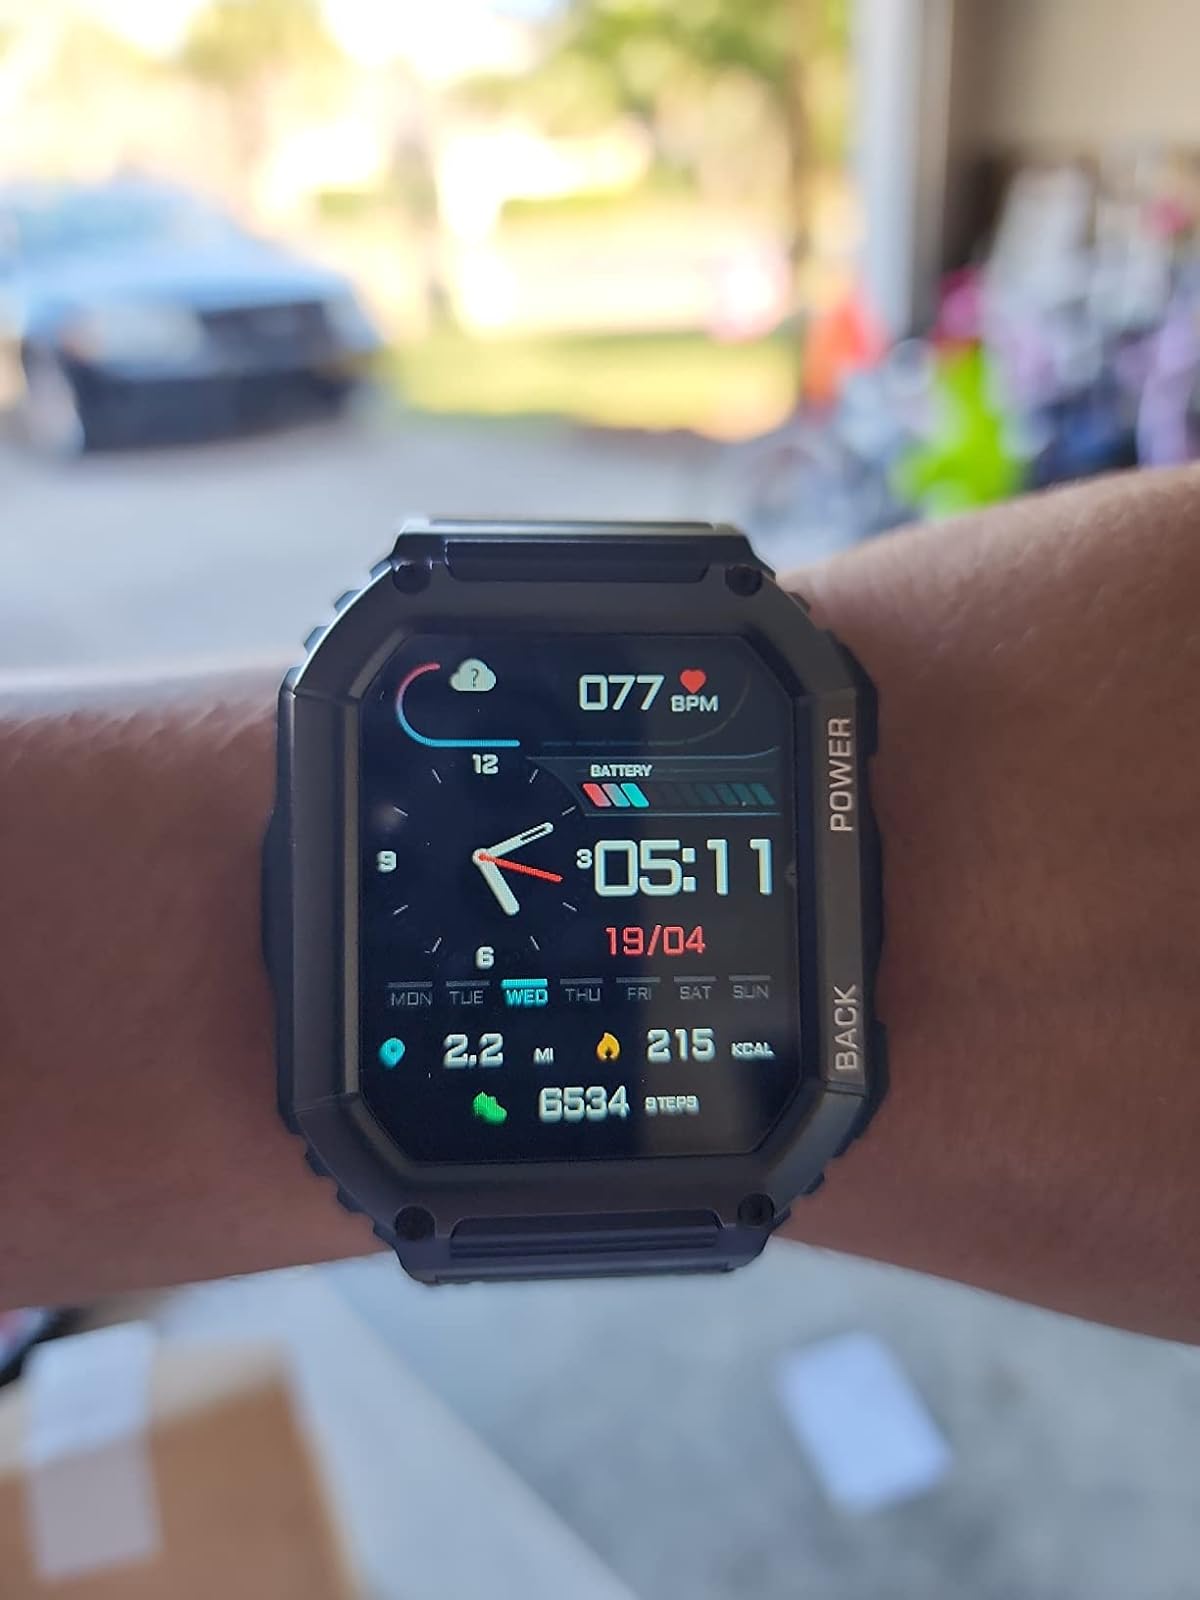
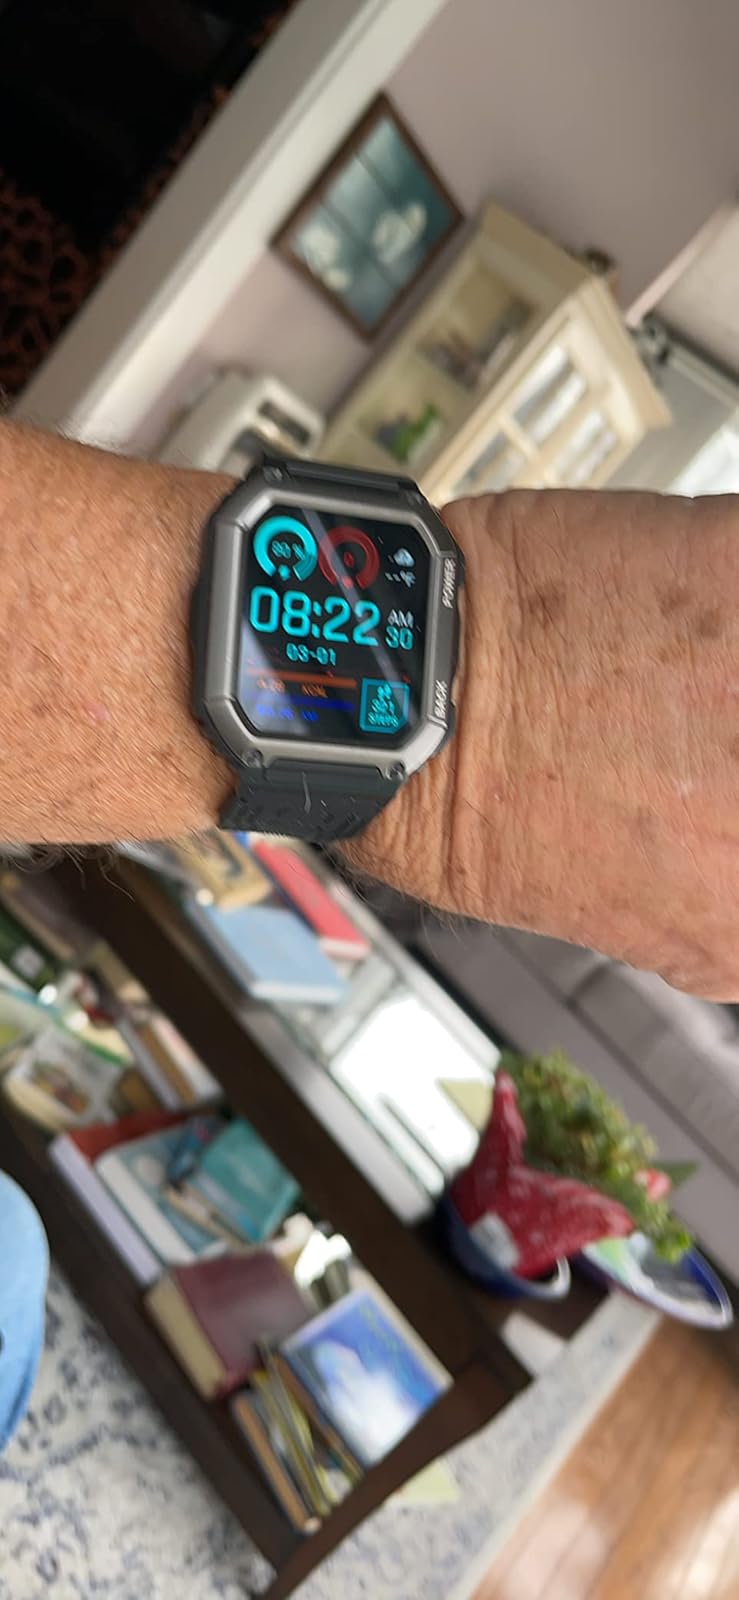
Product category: smartwatch
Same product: yes